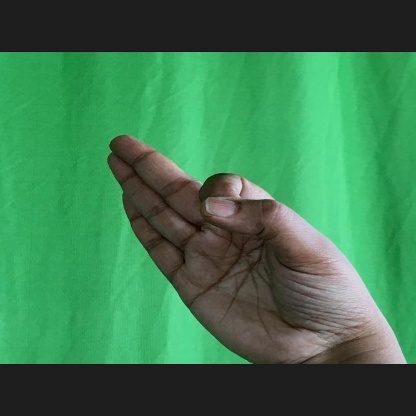
Mudra: Aralam